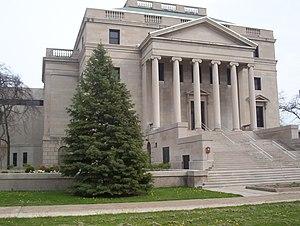
L'université d'État de New York est un regroupement d'universités publiques de l'État de New York aux États-Unis. Il s'agit du plus grand ensemble universitaire du pays avec 64 sites dispersés dans l'État, accueillant 413 000 étudiants et plus de 1,1 million d'adultes en formation continue.